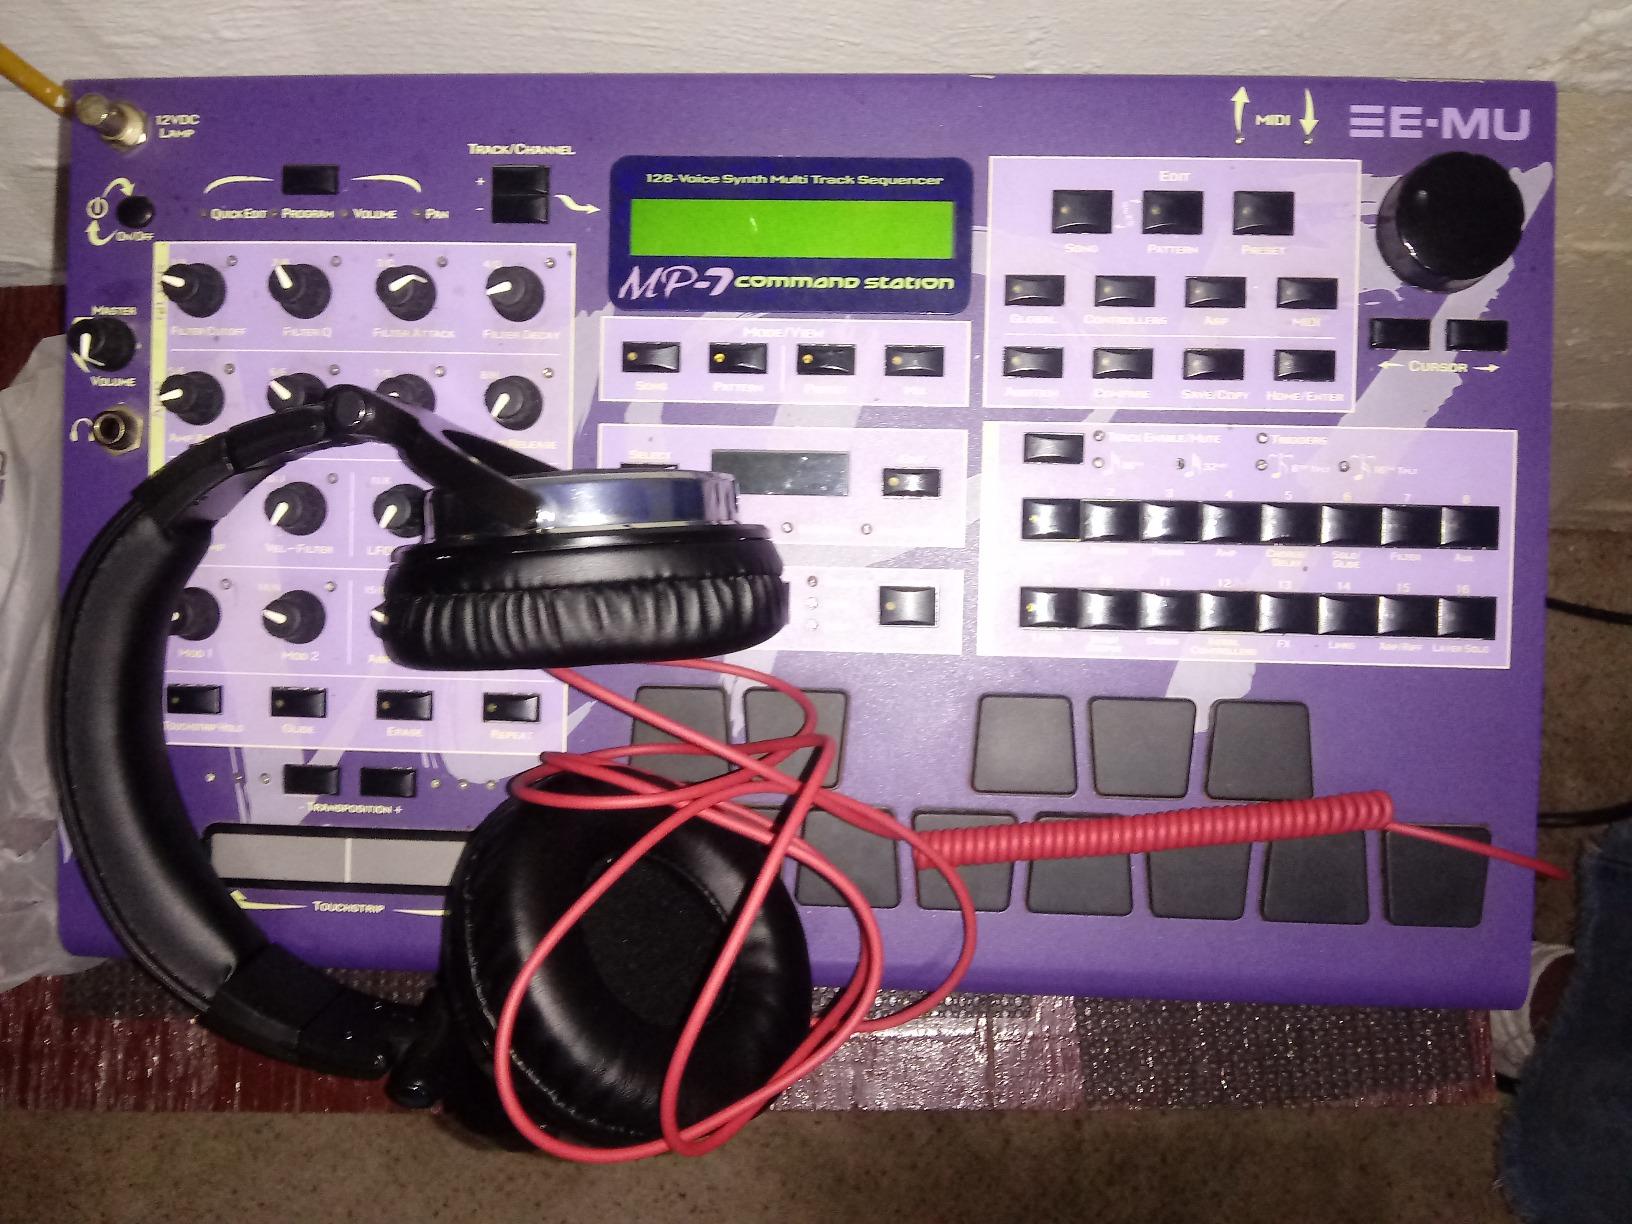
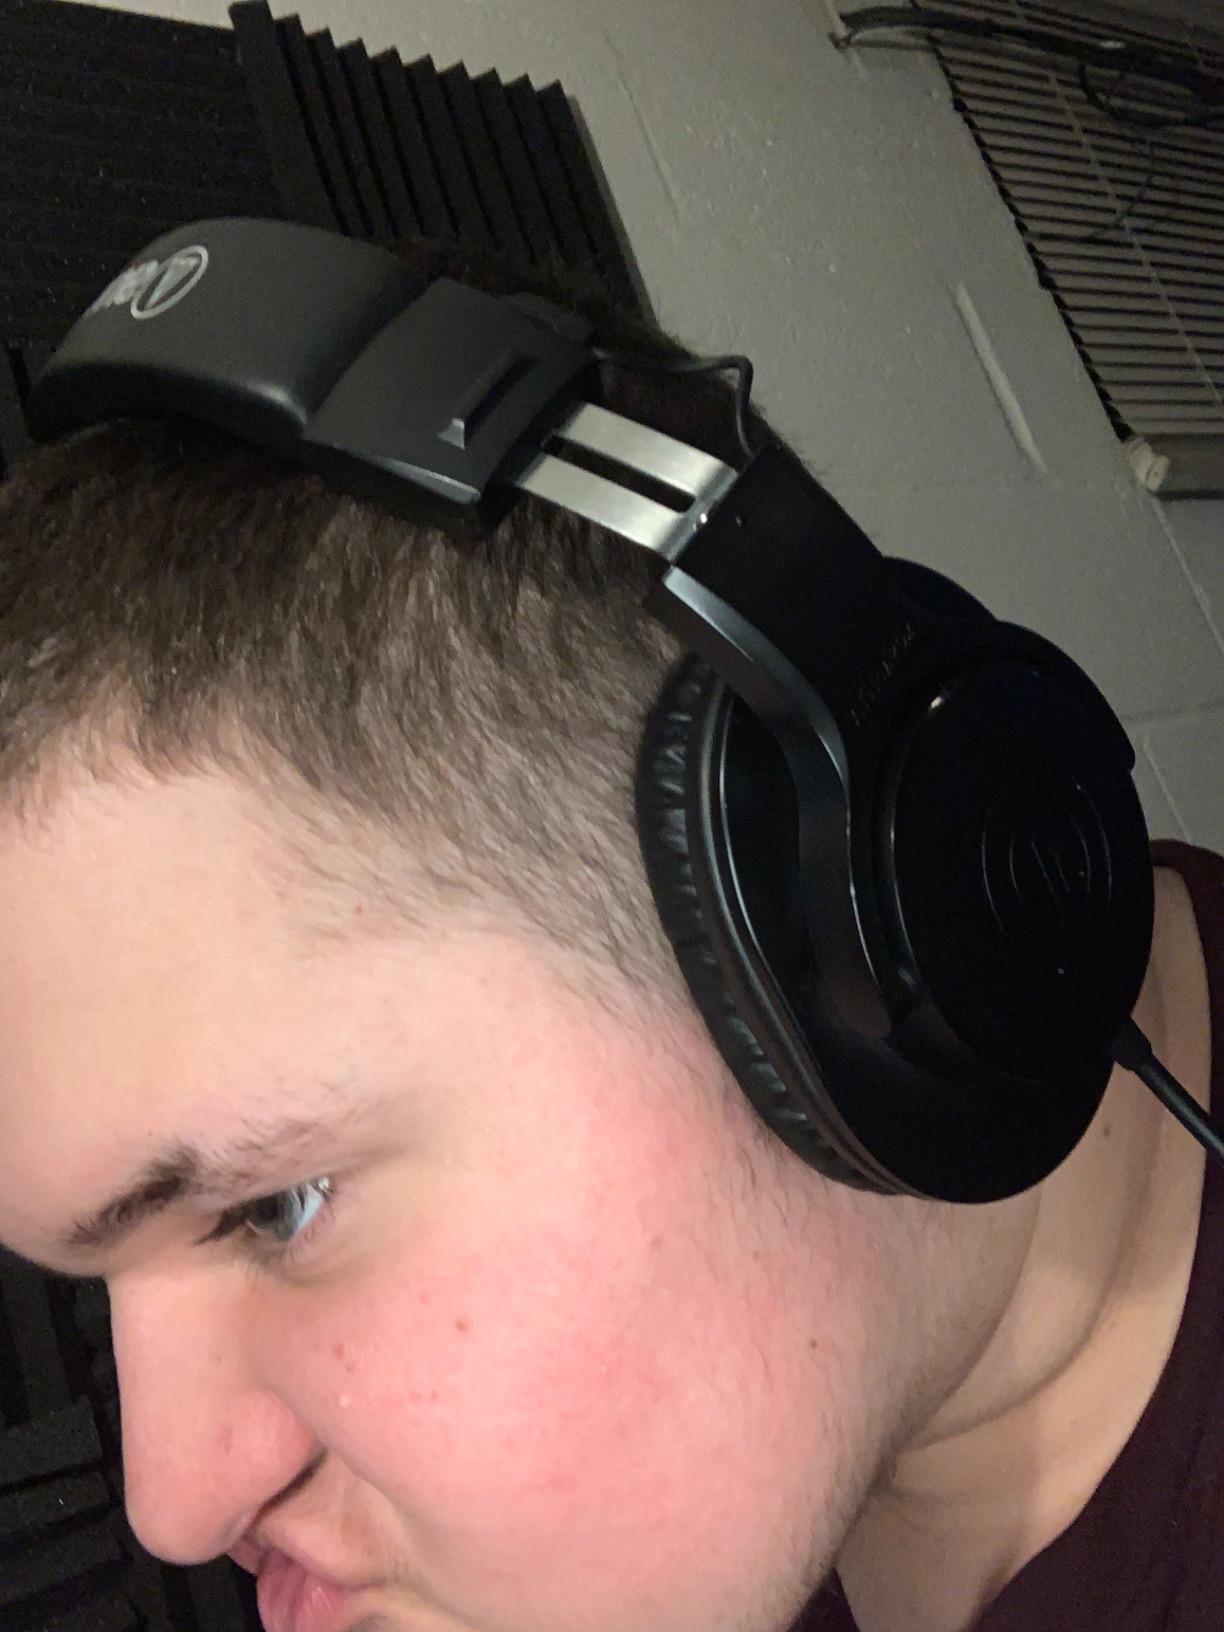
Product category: headphones
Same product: no